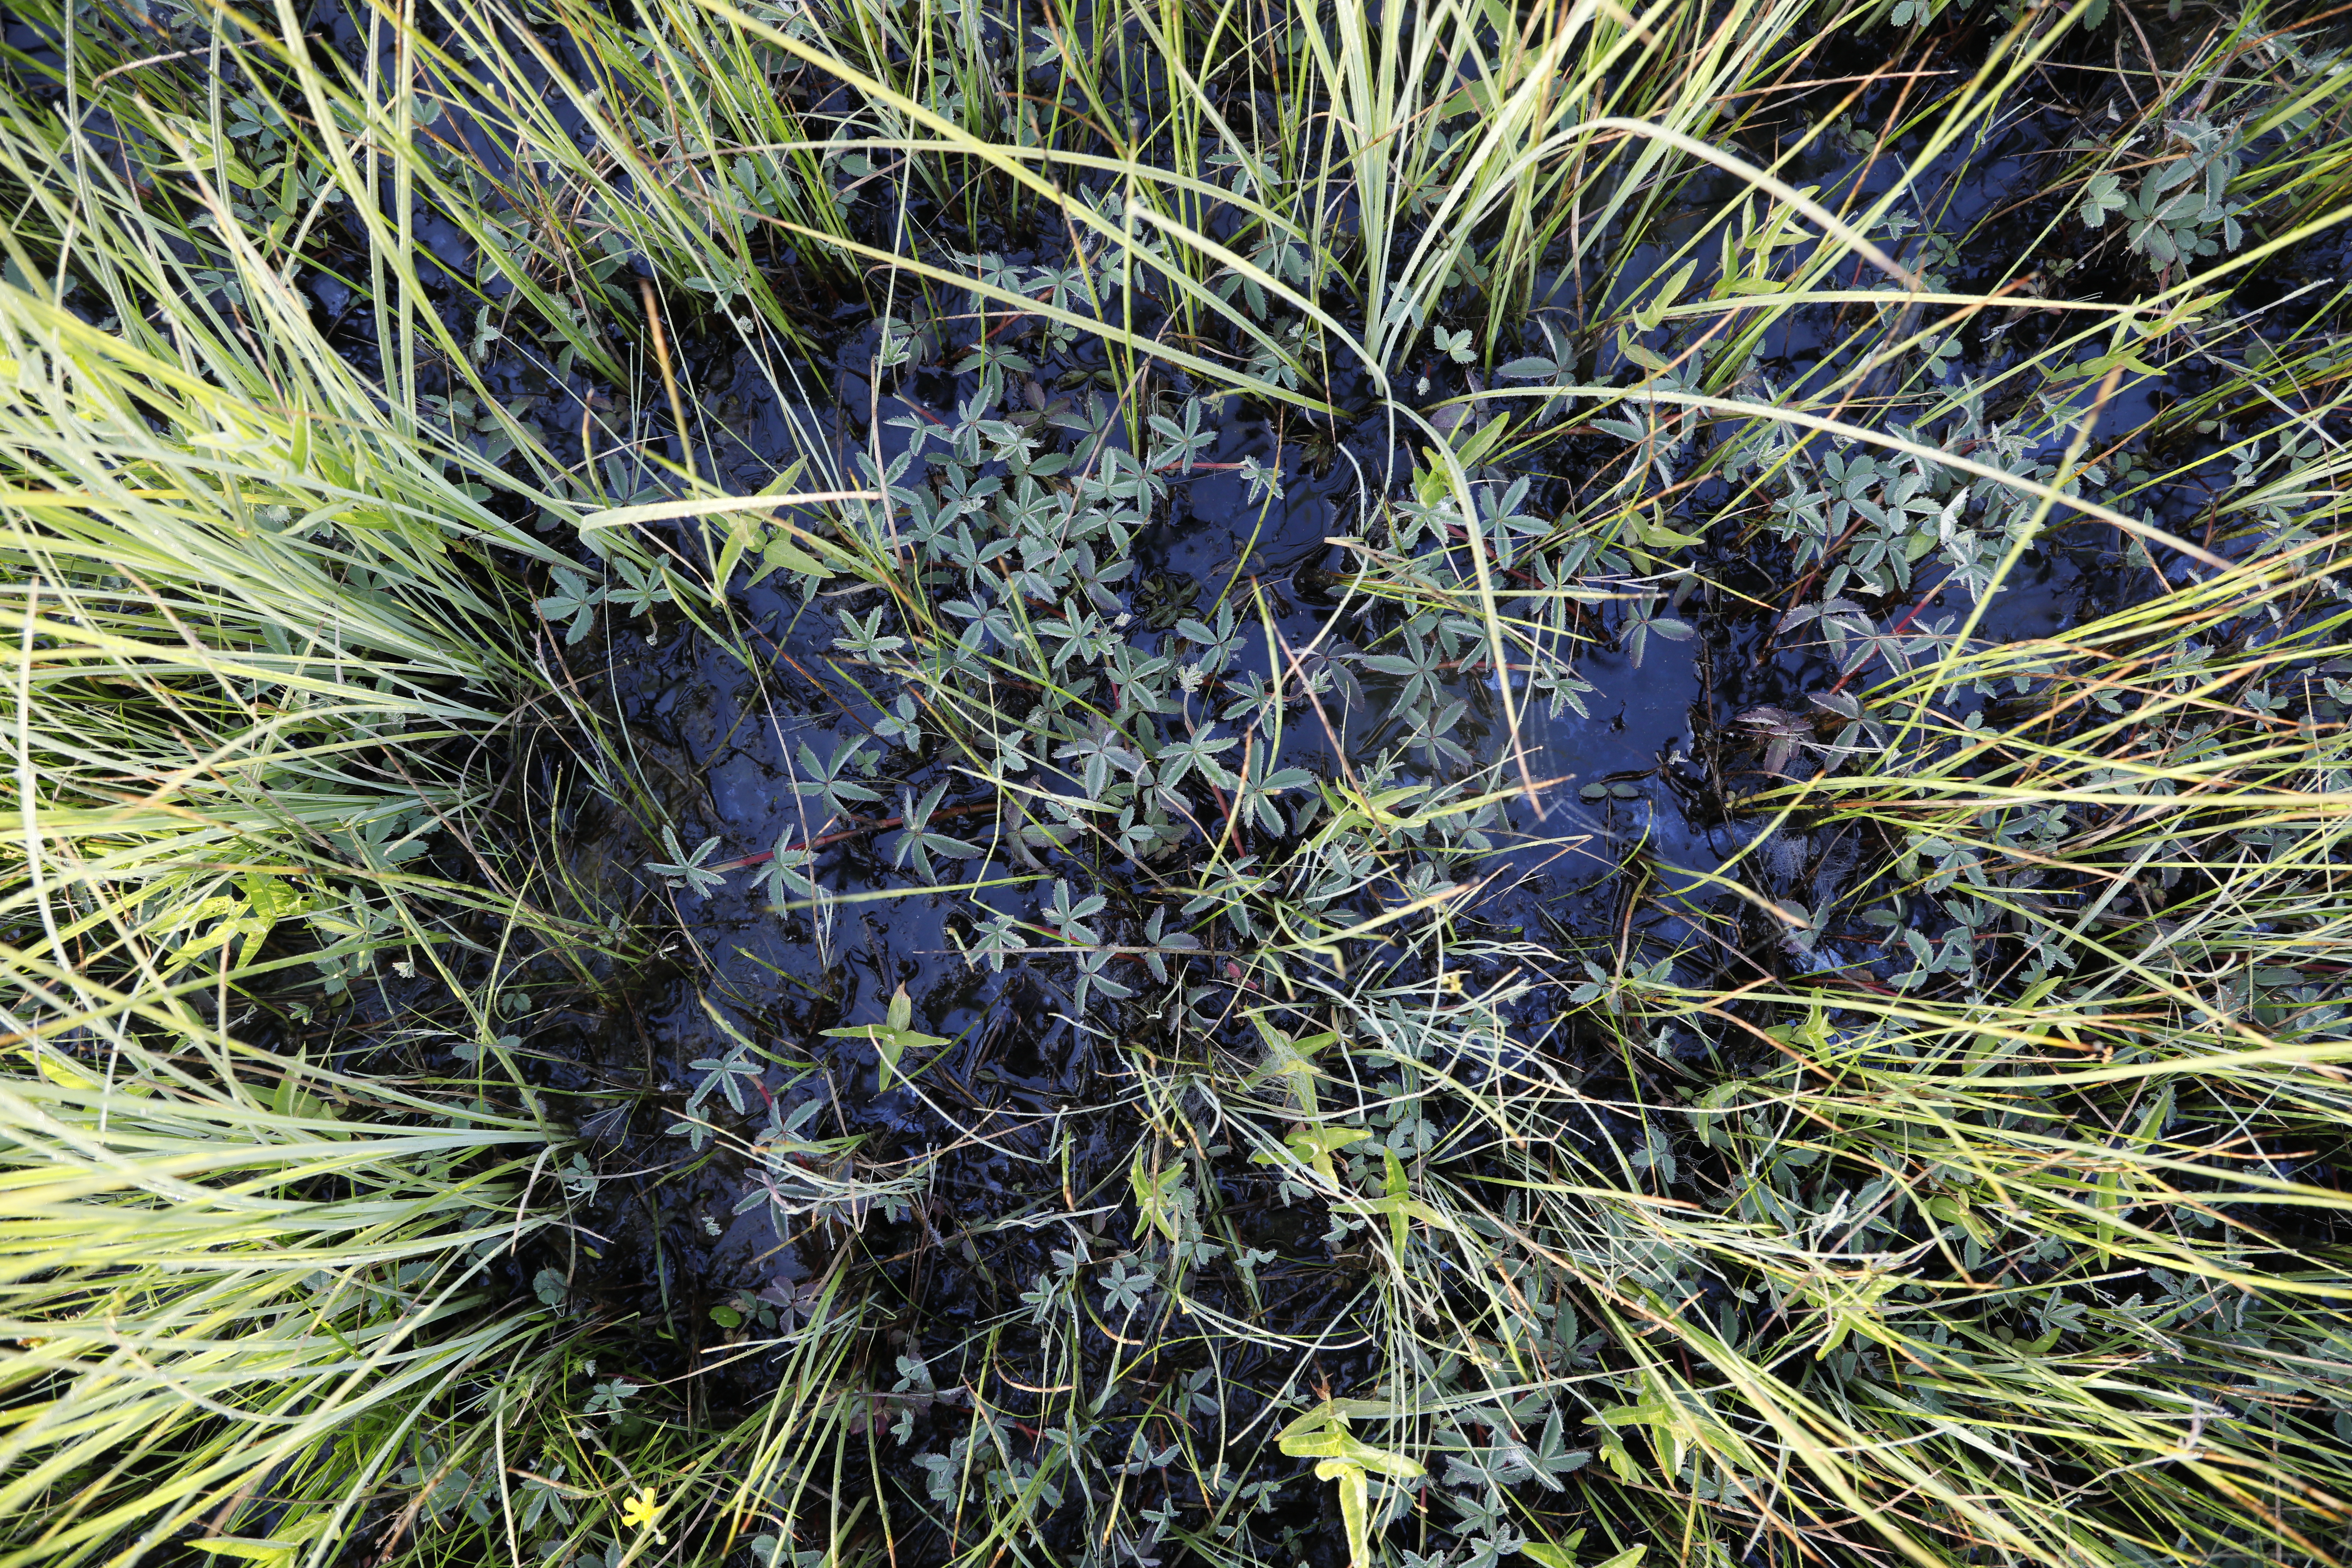
Plant species: Ranunculus flammula